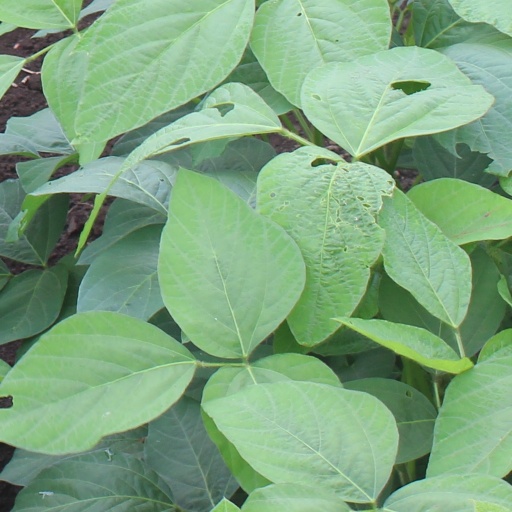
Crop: soybean